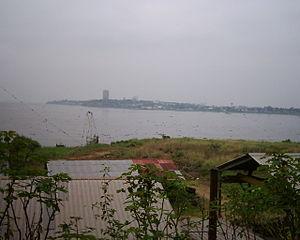
L’histoire urbaine de Kinshasa, retrace la formation des divers quartiers dans la plaine et sur les collines périphériques du Pool Malebo, qui est actuellement la ville de Kinshasa.
La baie de Ngaliema est une baie située sur la rive gauche du fleuve Congo, au Nord-Ouest de la ville de Kinshasa, au niveau de la commune de Kintambo.